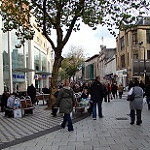
Label: street